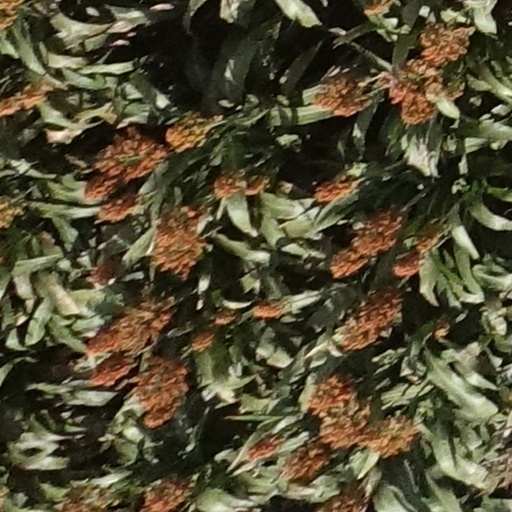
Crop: sorghum